Roman Empire

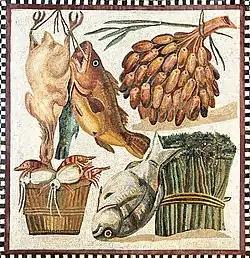
Still life on a 2nd-century Roman mosaic

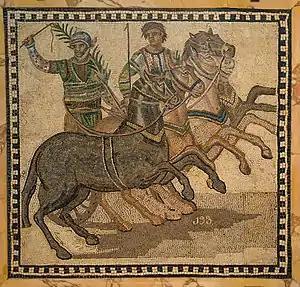
A victor in his four-horse chariot

The chief Roman contributions to architecture were the arch, vault, and dome. Some Roman structures still stand today, due in part to sophisticated methods of making cements and concrete. Roman temples developed Etruscan and Greek forms, with some distinctive elements. Roman roads are considered the most advanced built until the early 19th century.